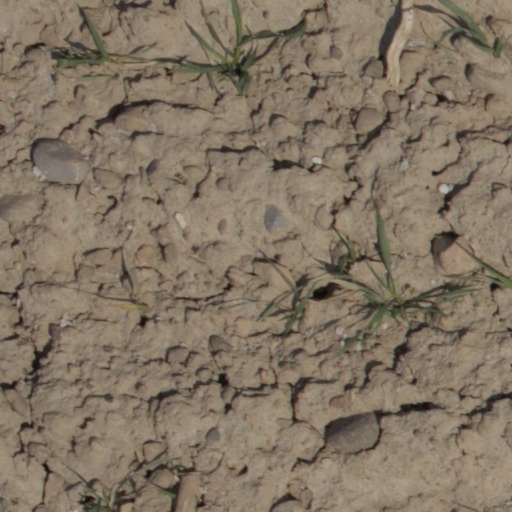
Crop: wheat